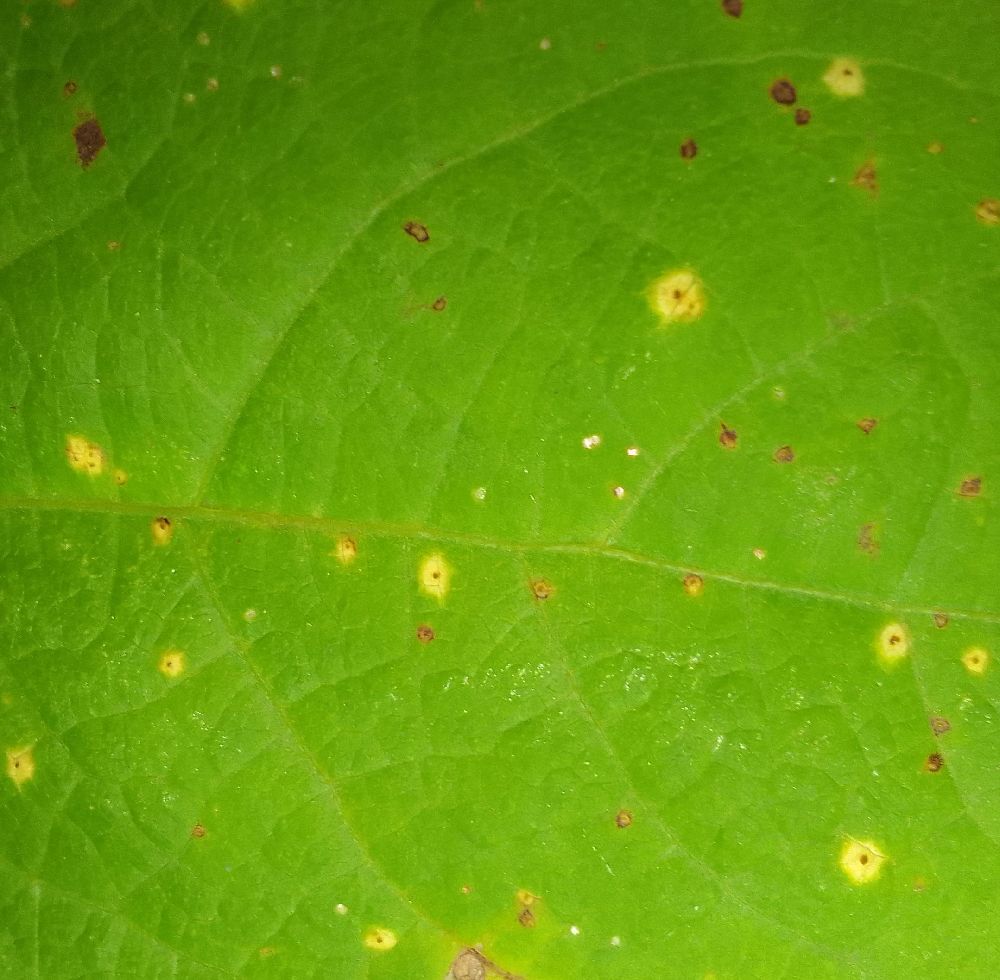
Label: rust